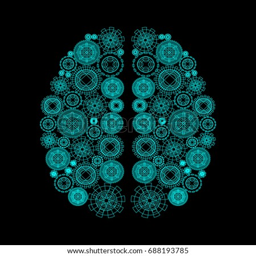
creative concept of the human brain , vector illustration .